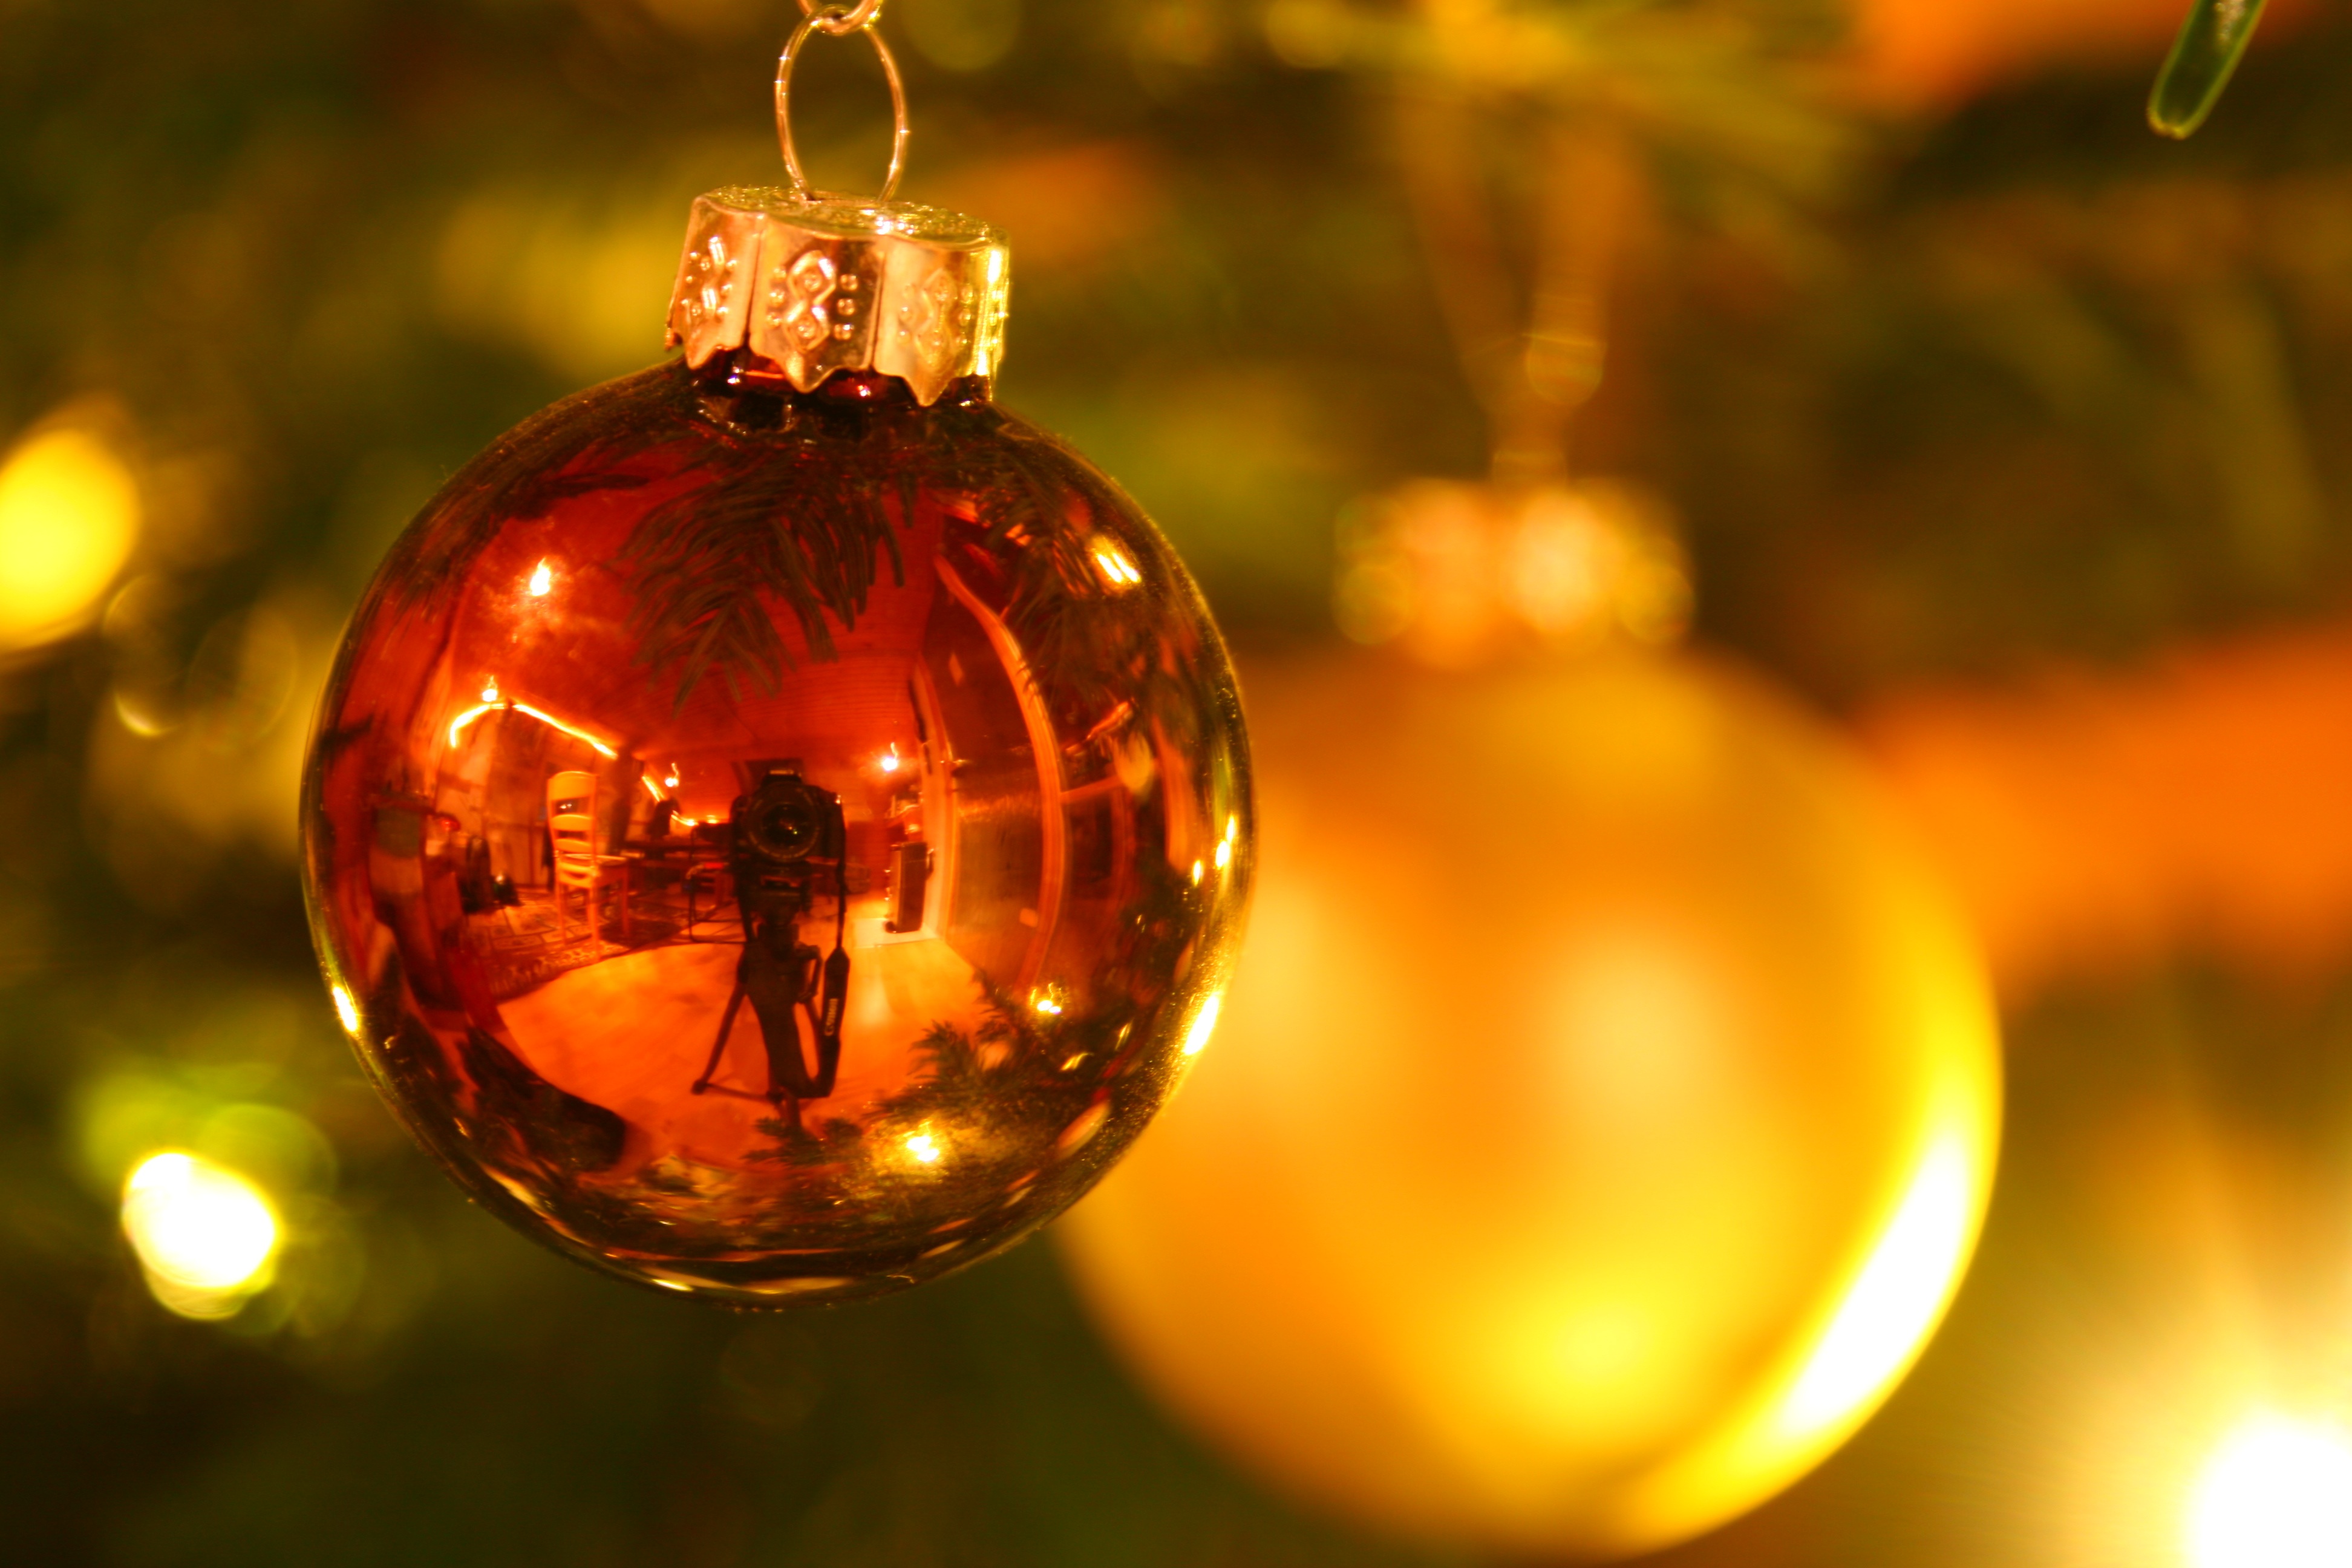
branch, light, decoration, golden, red, autumn, holiday, yellow, christmas, fir, lighting, decor, christmas tree, christmas ornament, sparkle, deco, advent, christmas decoration, christmas time, holly, background, gold, contemplative, branches, bright, poinsettia, balls, christmas bauble, christmas decorations, fir green, nordmann fir, red christmas